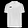
Label: T - shirt / top